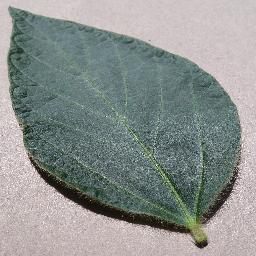
Label: Soybean___healthy